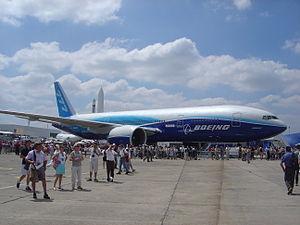
Depuis la fin des années 1990, Boeing et Airbus s'affrontent essentiellement dans le domaine des avions civils, et de plus en plus dans le domaine de la défense. Boeing Defense, Space & Security est également concurrent d'Airbus Defence and Space, filiale d'Airbus Group, dans d'autres domaines, notamment celui des avions militaires et des lanceurs.